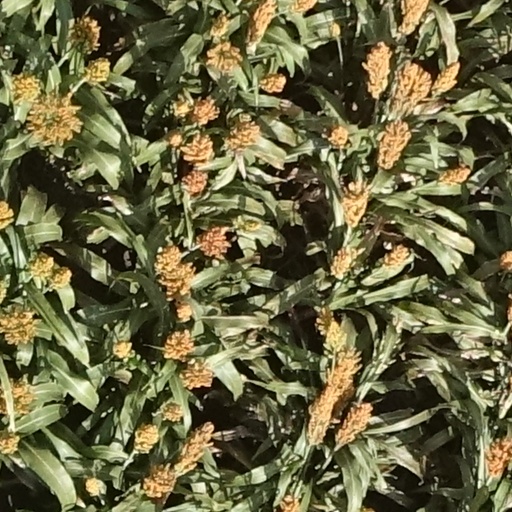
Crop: sorghum